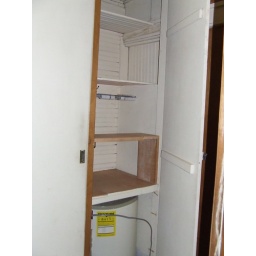
this is a small closet in the main bedroom it also contains one of two small water heatersin the house